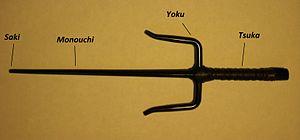
Le sai est une arme traditionnelle asiatique utilisée notamment dans les arts martiaux d'Okinawa.